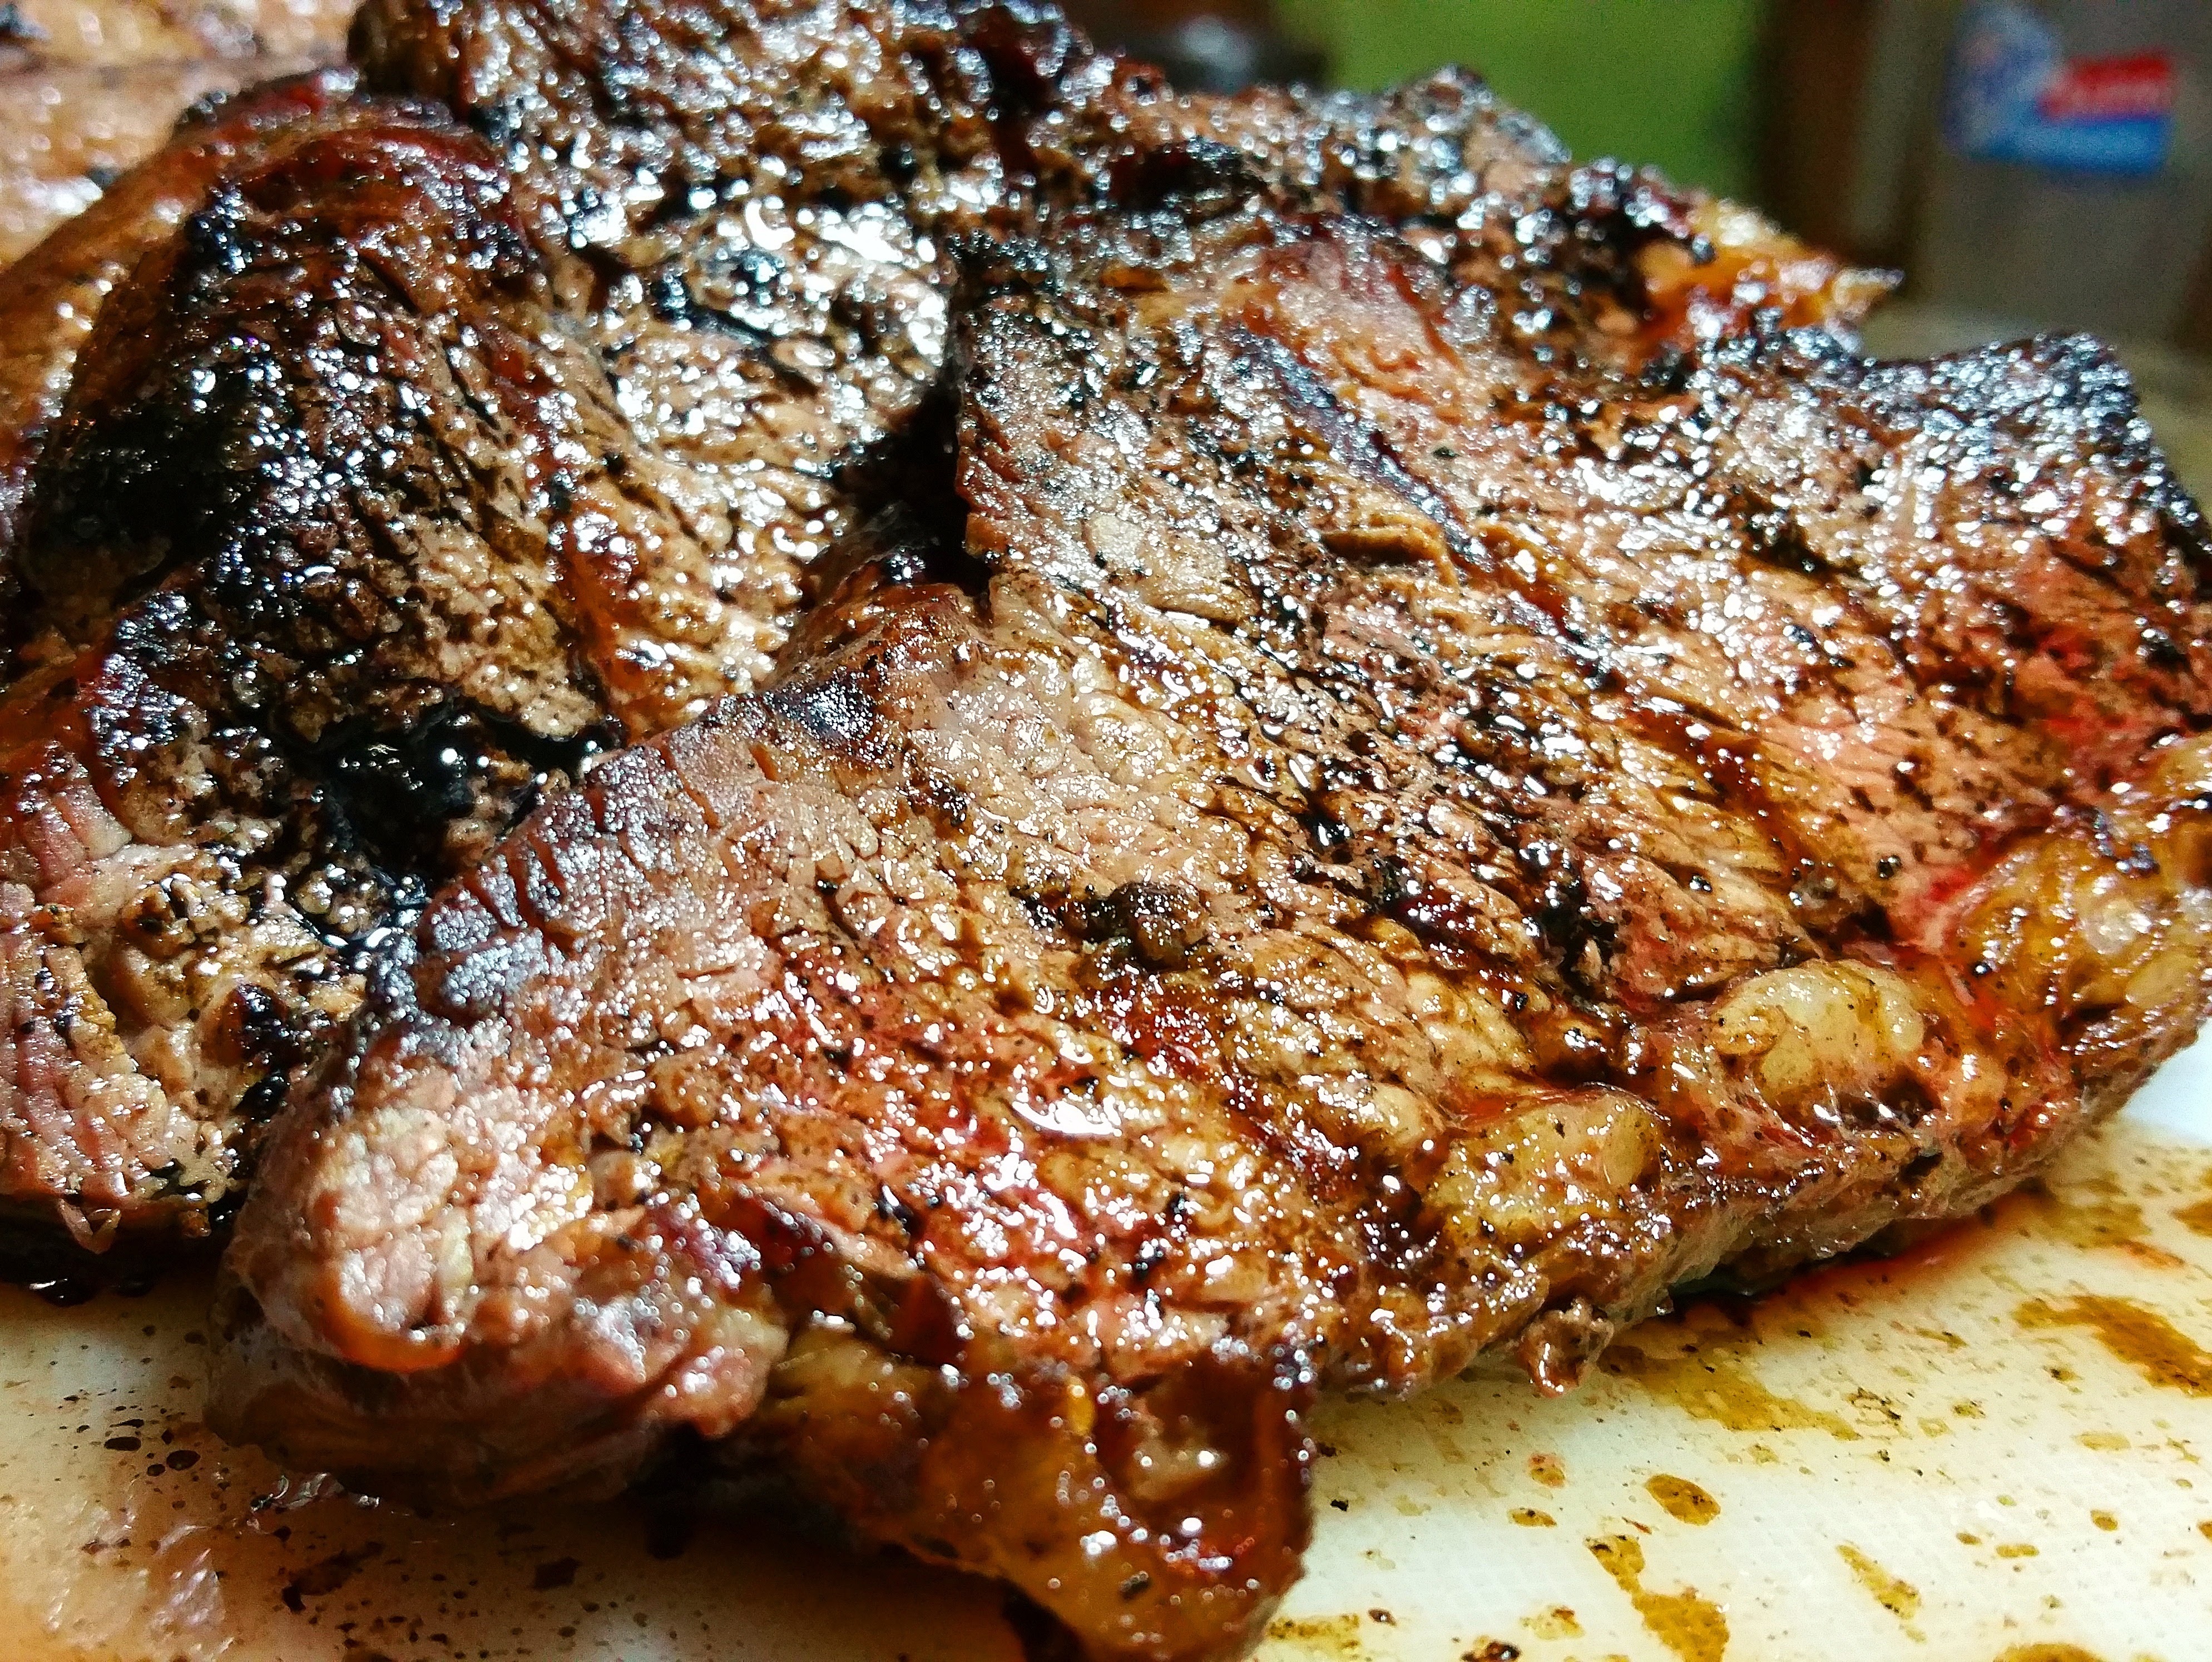
dish, food, meat, cuisine, steak, pork chop, grill, roasting, grilling, spare ribs, medium term, rib eye steak, fried food, animal source foods, sirloin steak, meat chop